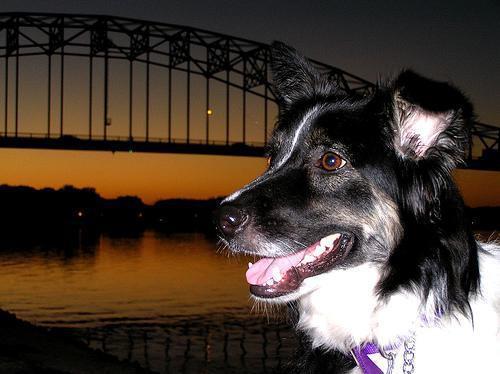
Border_collie